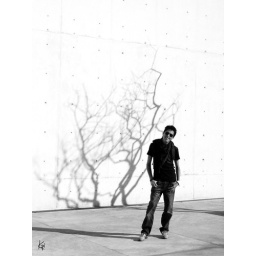
The first version of this picture, with a High Contrast in black and white